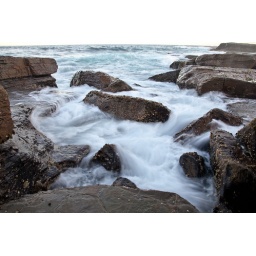
Shooting around the rocks and water near Terrigal beach.